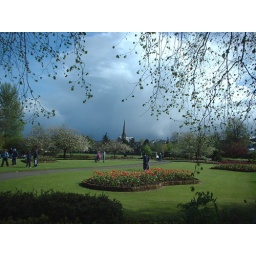
Complete with ominous black cloud in the distance...